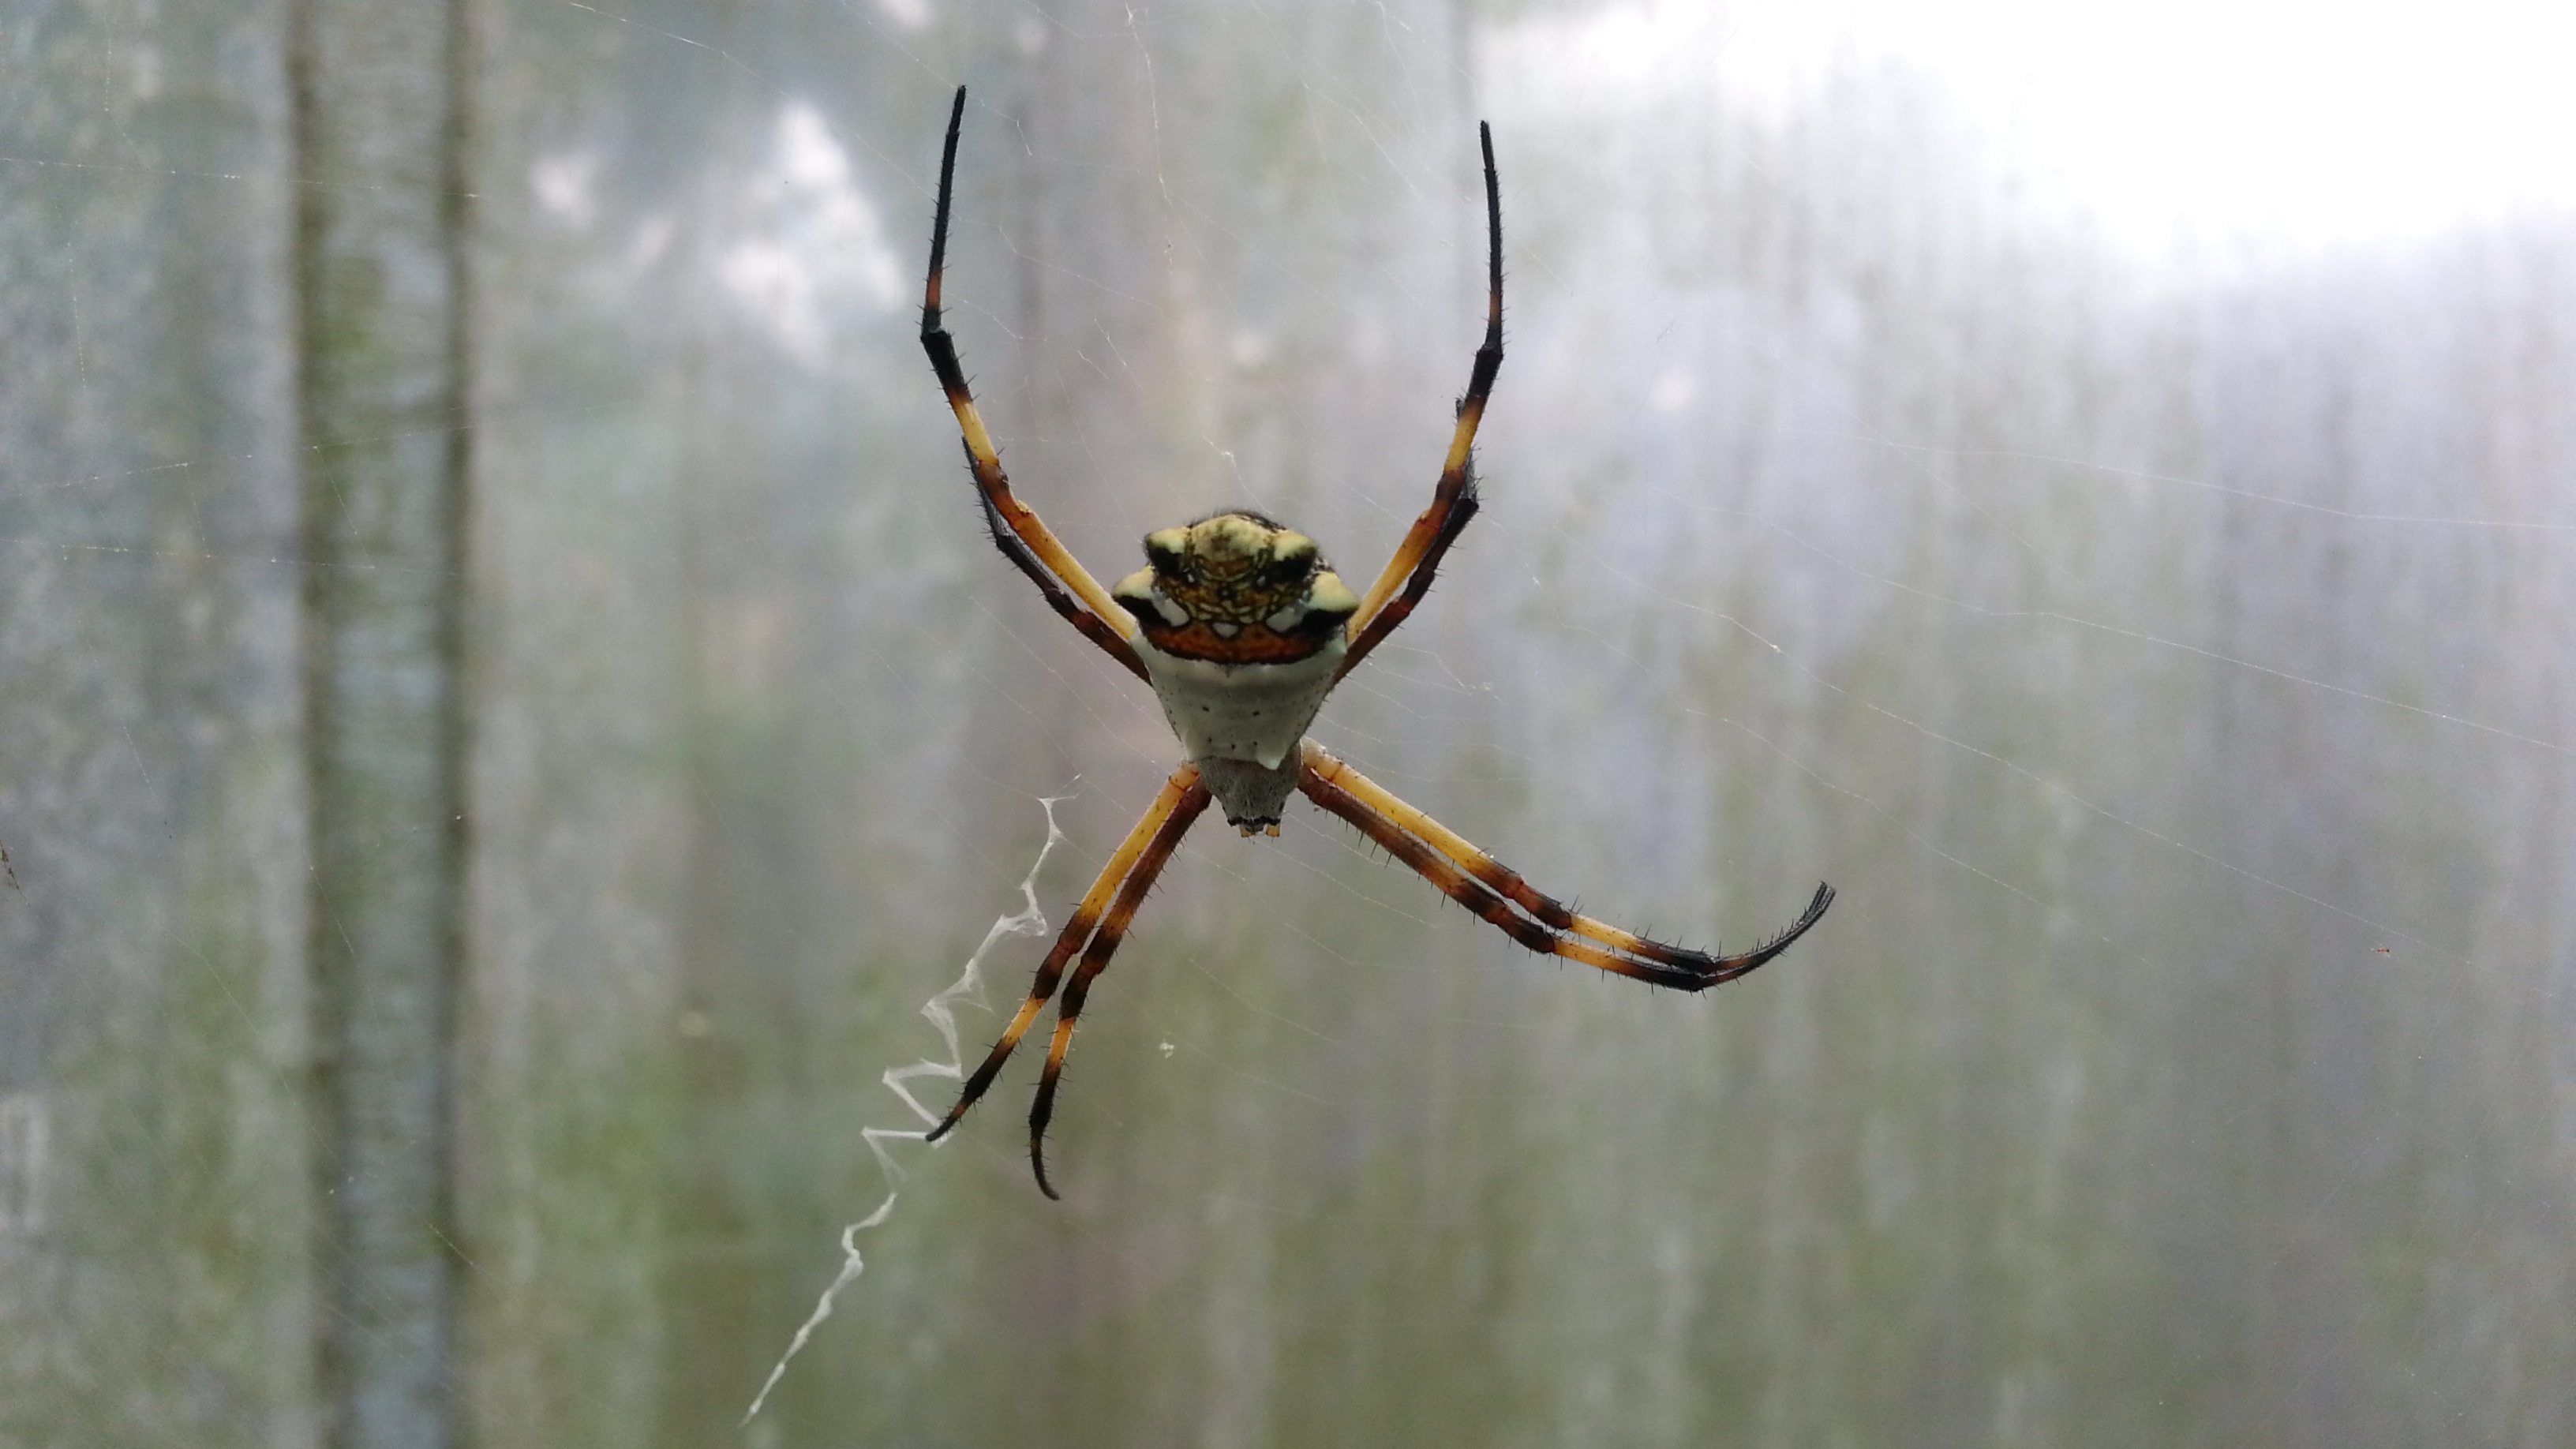
nature, animal, web, insect, fauna, invertebrate, spider web, close up, spider, animals, arachnid, argiope, macro photography, arthropod, european garden spider, araneus, orb weaver spider